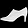
Label: Ankle boot